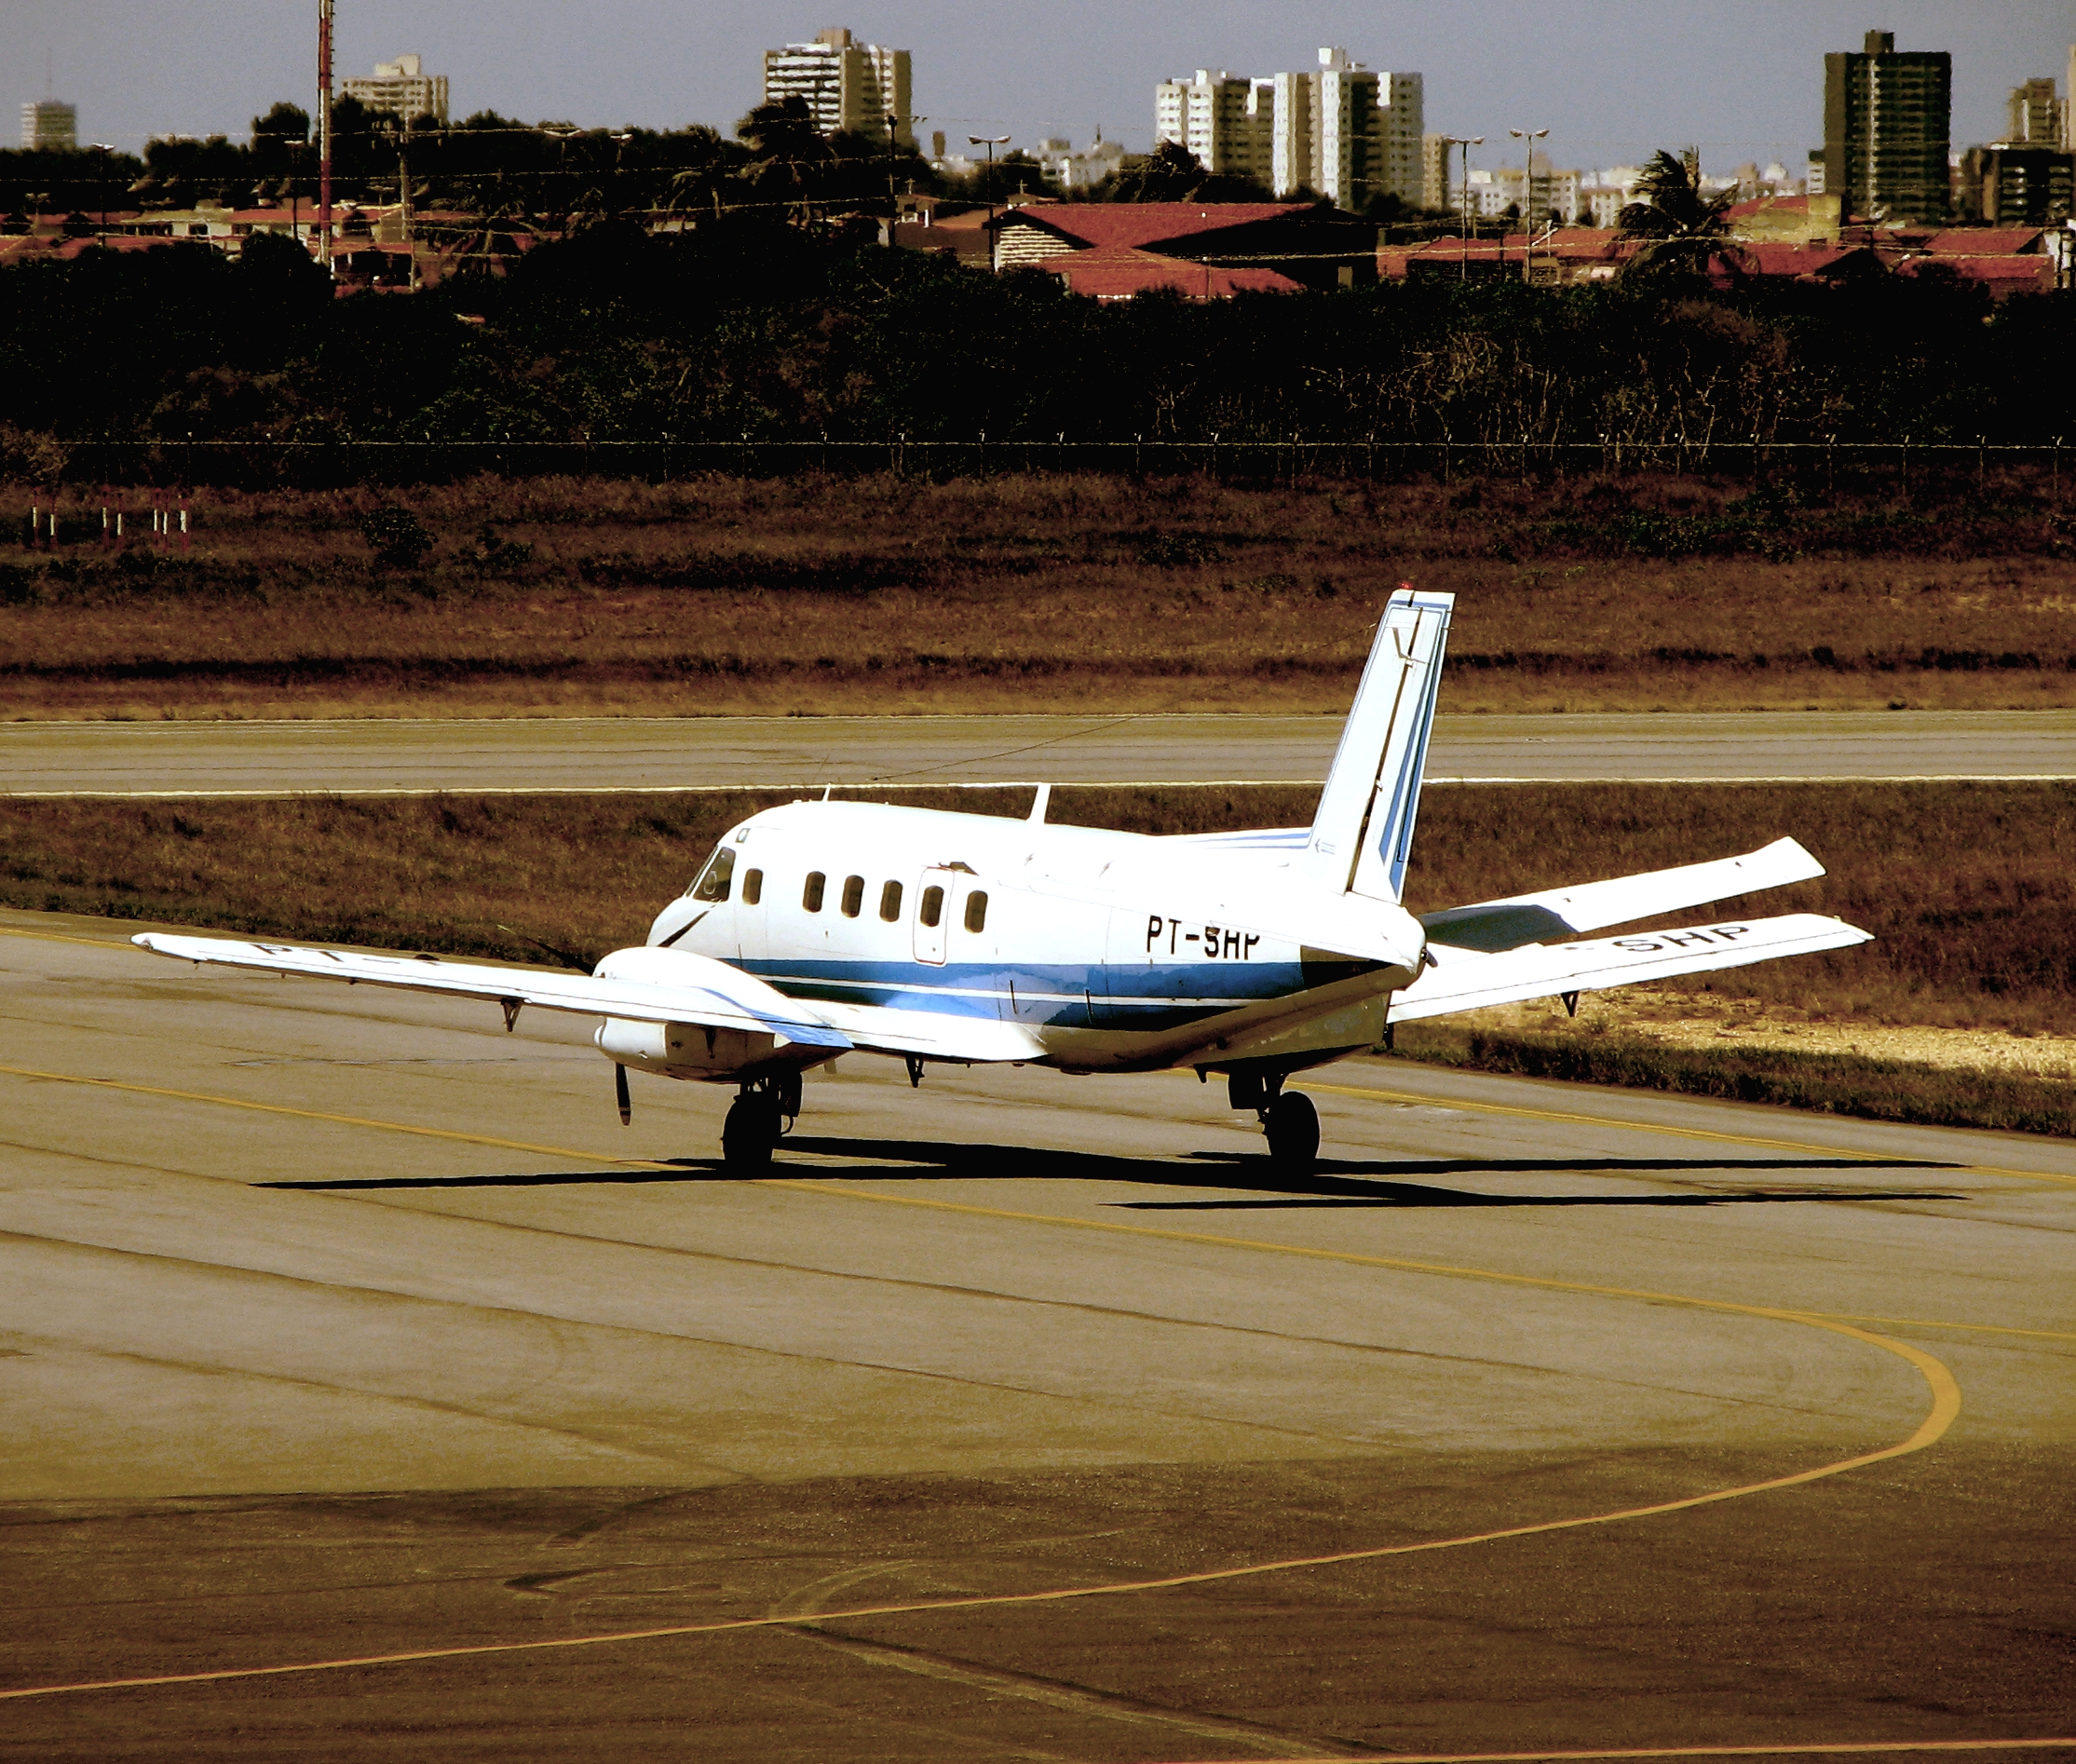
wing, airport, airplane, aircraft, vehicle, airline, aviation, flight, infrastructure, airliner, embraer, takeoff, sergipe, aracaju, aeroporto, chesf, aju, bandeirante, emb101p1, light aircraft, jet aircraft, air travel, atmosphere of earth, narrow body aircraft, aircraft engine, business jet